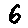
Label: 6